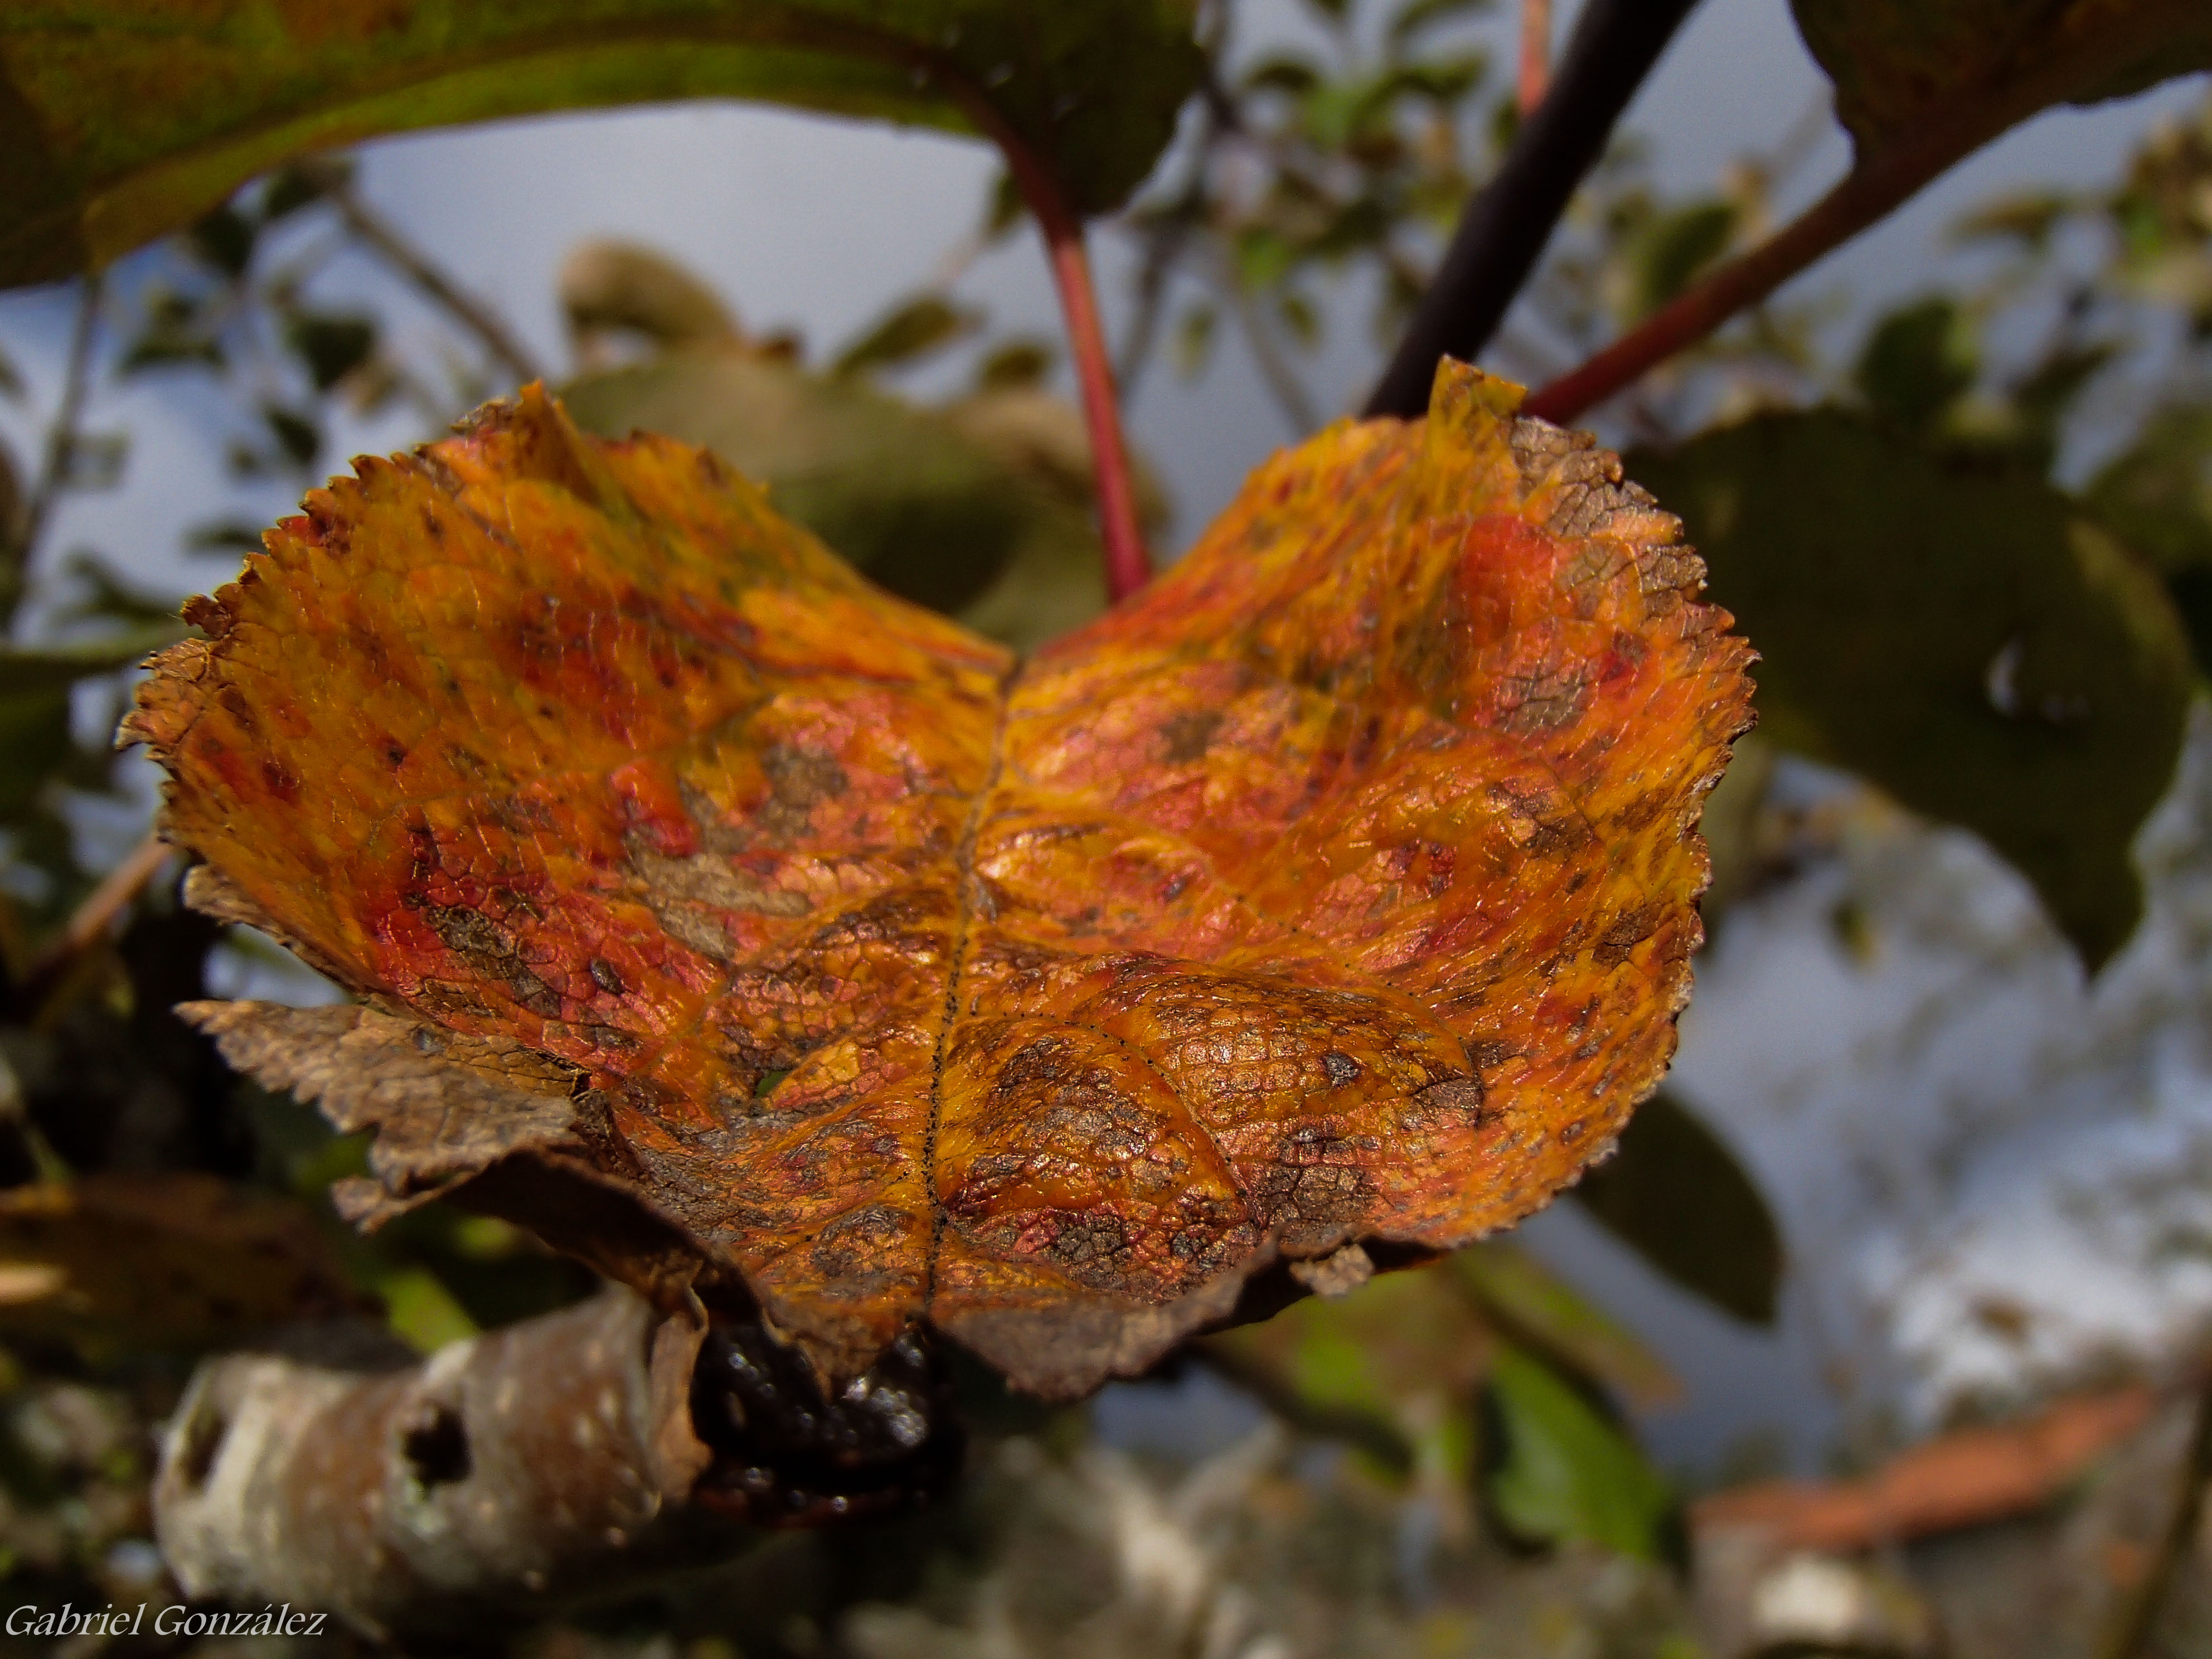
tree, nature, branch, plant, leaf, flower, macro, autumn, botany, flora, season, fauna, flowers, close up, shrub, deciduous, naturaleza, flores, ggl1, gaby1, xovesphoto, gphoto, olympustouchtg620, macro photography, flowering plant, woody plant, land plant